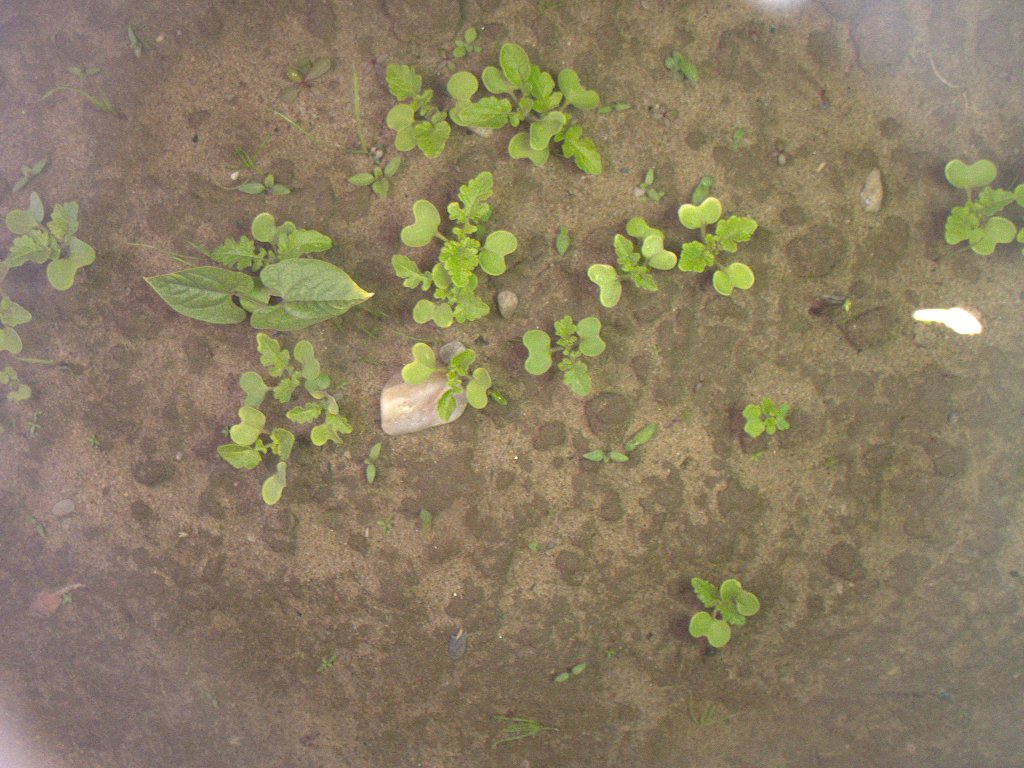
Crop: bean
Objects: bean, stem_bean